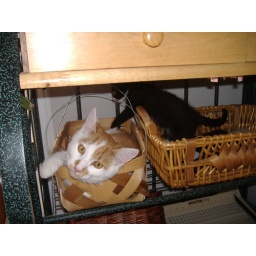
kitten in a basket